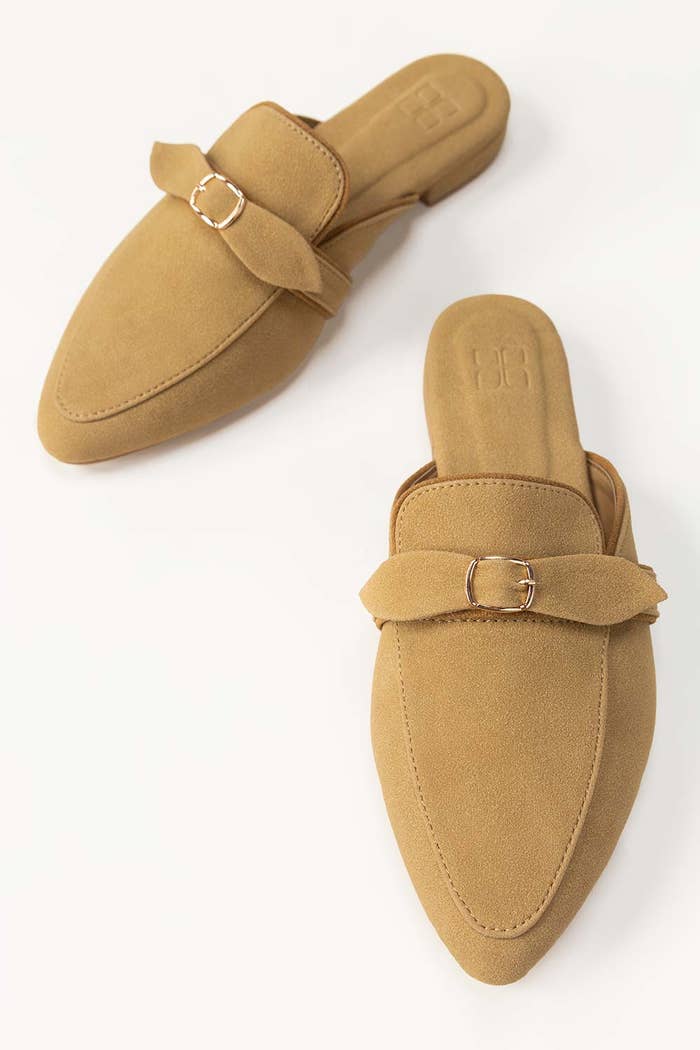
tan suede eliza mule